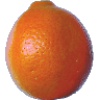
Label: Tangelo 1